Improved military rifle powder

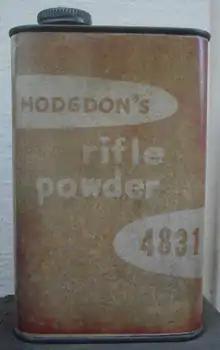
Specification 4831 packaged for retail distribution "circa" 1960.

John Bernadou patented a single-base propellant while working at the Naval Torpedo Station in 1897. Bernadou's colloid of nitrocellulose with ether and alcohol was formulated for the reaction pressures generated within naval artillery. The colloid was extruded in dense cylinders with longitudinal perforations to decompose in accordance with Piobert's law. If all external surfaces of the grain are ignited simultaneously, the grain reacts inward from the outside of the cylinder (creating a reaction area of decreasing size), and outward from each perforation (creating a reaction area of increasing size.) Propellant decomposition is initiated by heat causing the colloid to melt and form bubbles of reactive gas which decompose in a luminous exothermic reaction after the bubbles burst. Rate of reaction is controlled by heat transfer through the temperature gradient from the luminous reacting gas through the bubbles to the intact colloid. Heat transfer (and rate of reaction) is faster if the bubbles are under pressure, because heat transfer is more efficient through smaller bubbles. These propellants may not react satisfactorily at low pressures within the oxygen-deficient atmosphere of a gun barrel.